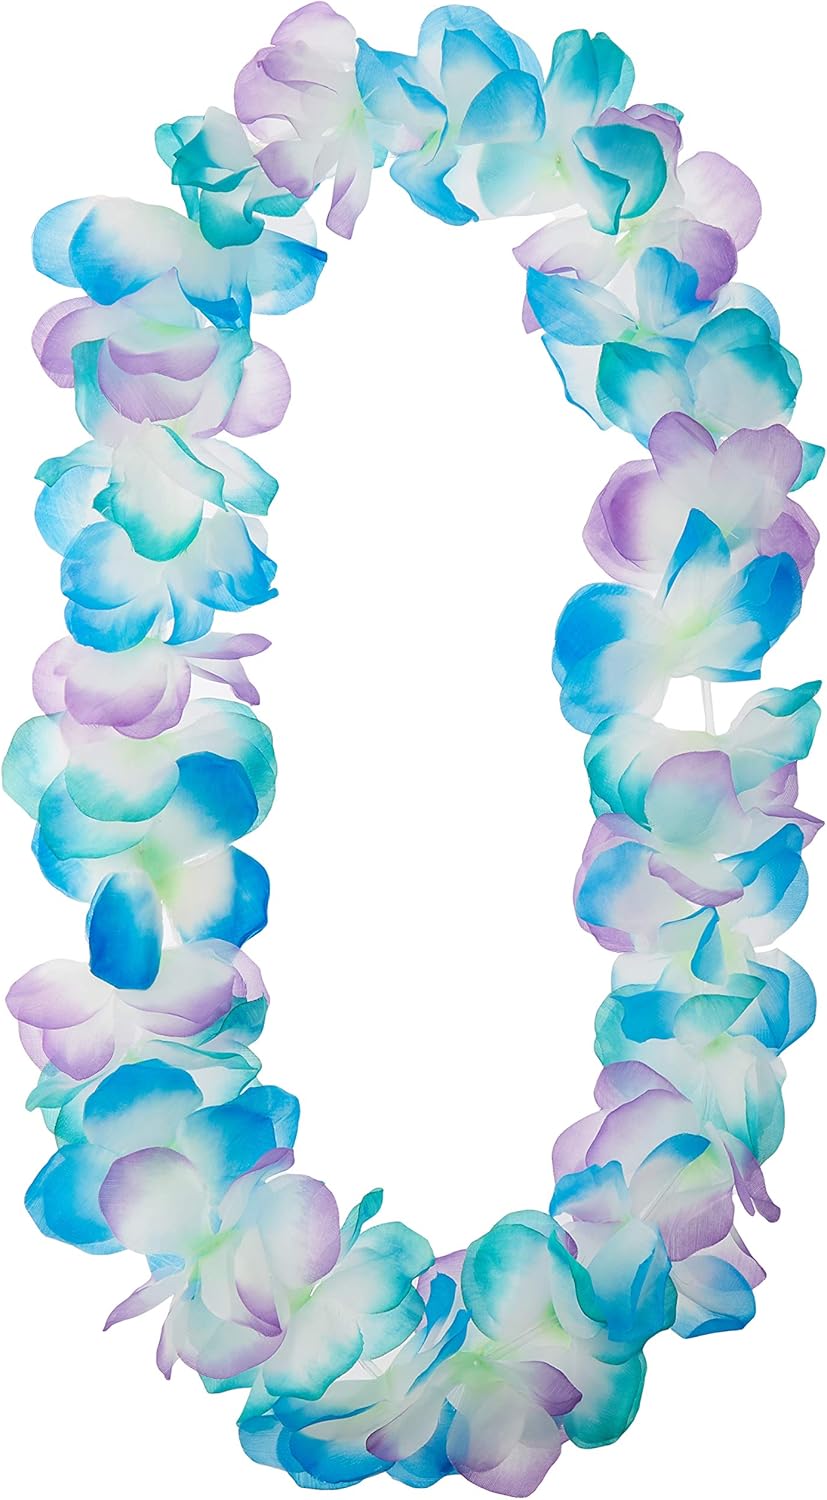
amscan Cool Serendipity Party Lei | 12 Ct.
Category: Toys & Games
Amscan.inc is the largest designer, manufacturer, and distributor of decorated party goods and party accessories in the world, founded in 1947. Our company is also a leading supplier of gifts, home decor, and tabletop products as well as the primary source for gift wrap, gift bags, stationery, and licensed products. Our party offering is comprised of more than 300 innovative party ensembles including tableware, accessories, balloons, novelties, stationery, gift wrap, and decorations. Gifts that inspire and satisfy customer needs. Get ready for a luau! Our Hawaiian Lei features lush flowers spread throughout, all strung on a white string. These soft and elegant lei measures 40 in long and is perfect for summer theme parties. Amscan pledge to provide you the quality product at a reasonable price. If you come in, we will give you the reason to come back. Premium quality, Affordable, Value pack, Easy to use, Best for any party!
Features: 12 party leis | Each party lei 40" | This soft and pretty lei is perfect for summer theme parties | Perfect accessory for your Hawaiian getup!